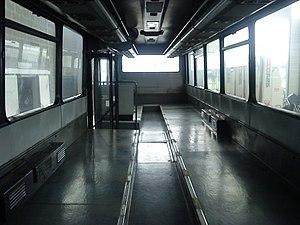
Intérieur vide d'un tracer II
Le Renault Tracer est un autocar de ligne interurbaine, périurbaine et scolaire fabriqué et commercialisé par le constructeur français Renault Véhicules Industriels de 1991 à 2002. Outre son importante carrière interurbaine, il connaîtra également un grand succès au sein de l'armée française.